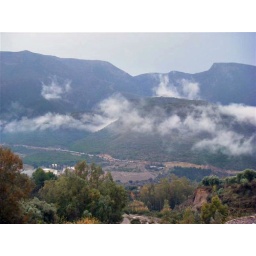
Since the river flooded we've been having low clouds in the valley ...